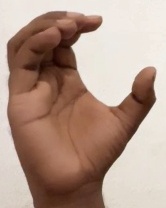
ASL sign: C